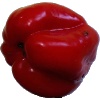
Label: Pepper Red 1